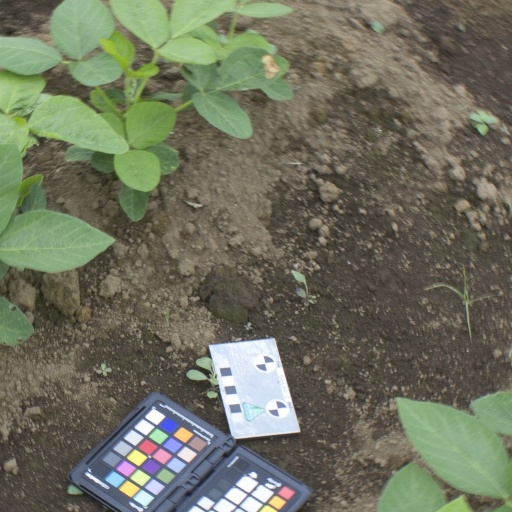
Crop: soybean